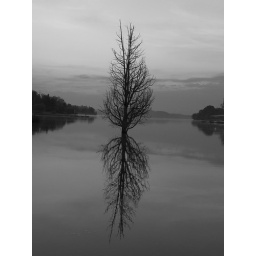
below the parking lot at Mastercraft boat plant